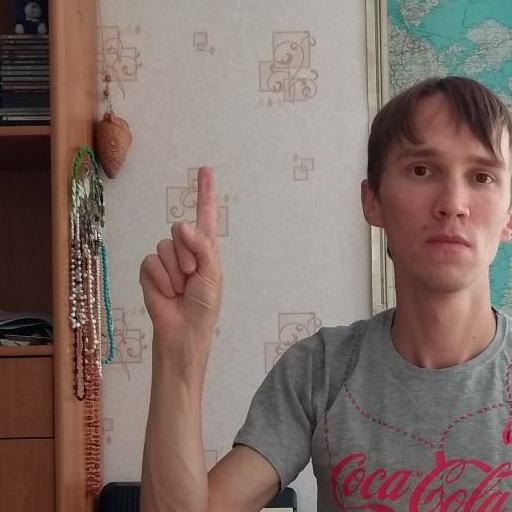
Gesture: one